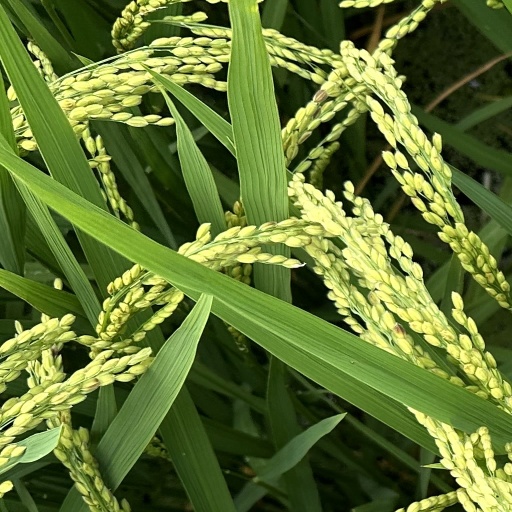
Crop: rice